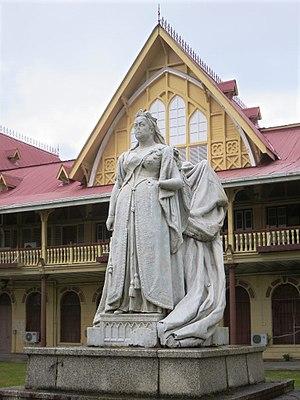
Le Guyana, en forme longue la république coopérative du Guyana anciennement Guyane britannique, est le seul État du Commonwealth situé en Amérique du Sud. De plus il s'agit également du seul État d'Amérique du Sud où la langue officielle est l'anglais. Localisé au nord de l'équateur mais dans les tropiques, il dispose de côtes sur l'océan Atlantique. Le Guyana est entouré au sud-est par le Suriname, au sud et au sud-ouest par le Brésil et au nord-ouest par le Venezuela. C'est en superficie l'antépénultième pays d'Amérique du Sud et il fait partie des plus pauvres. Le Guyana est l'un des deux derniers pays sur le continent américain où la conduite se fait du côté gauche, l'autre étant son voisin, le Suriname.